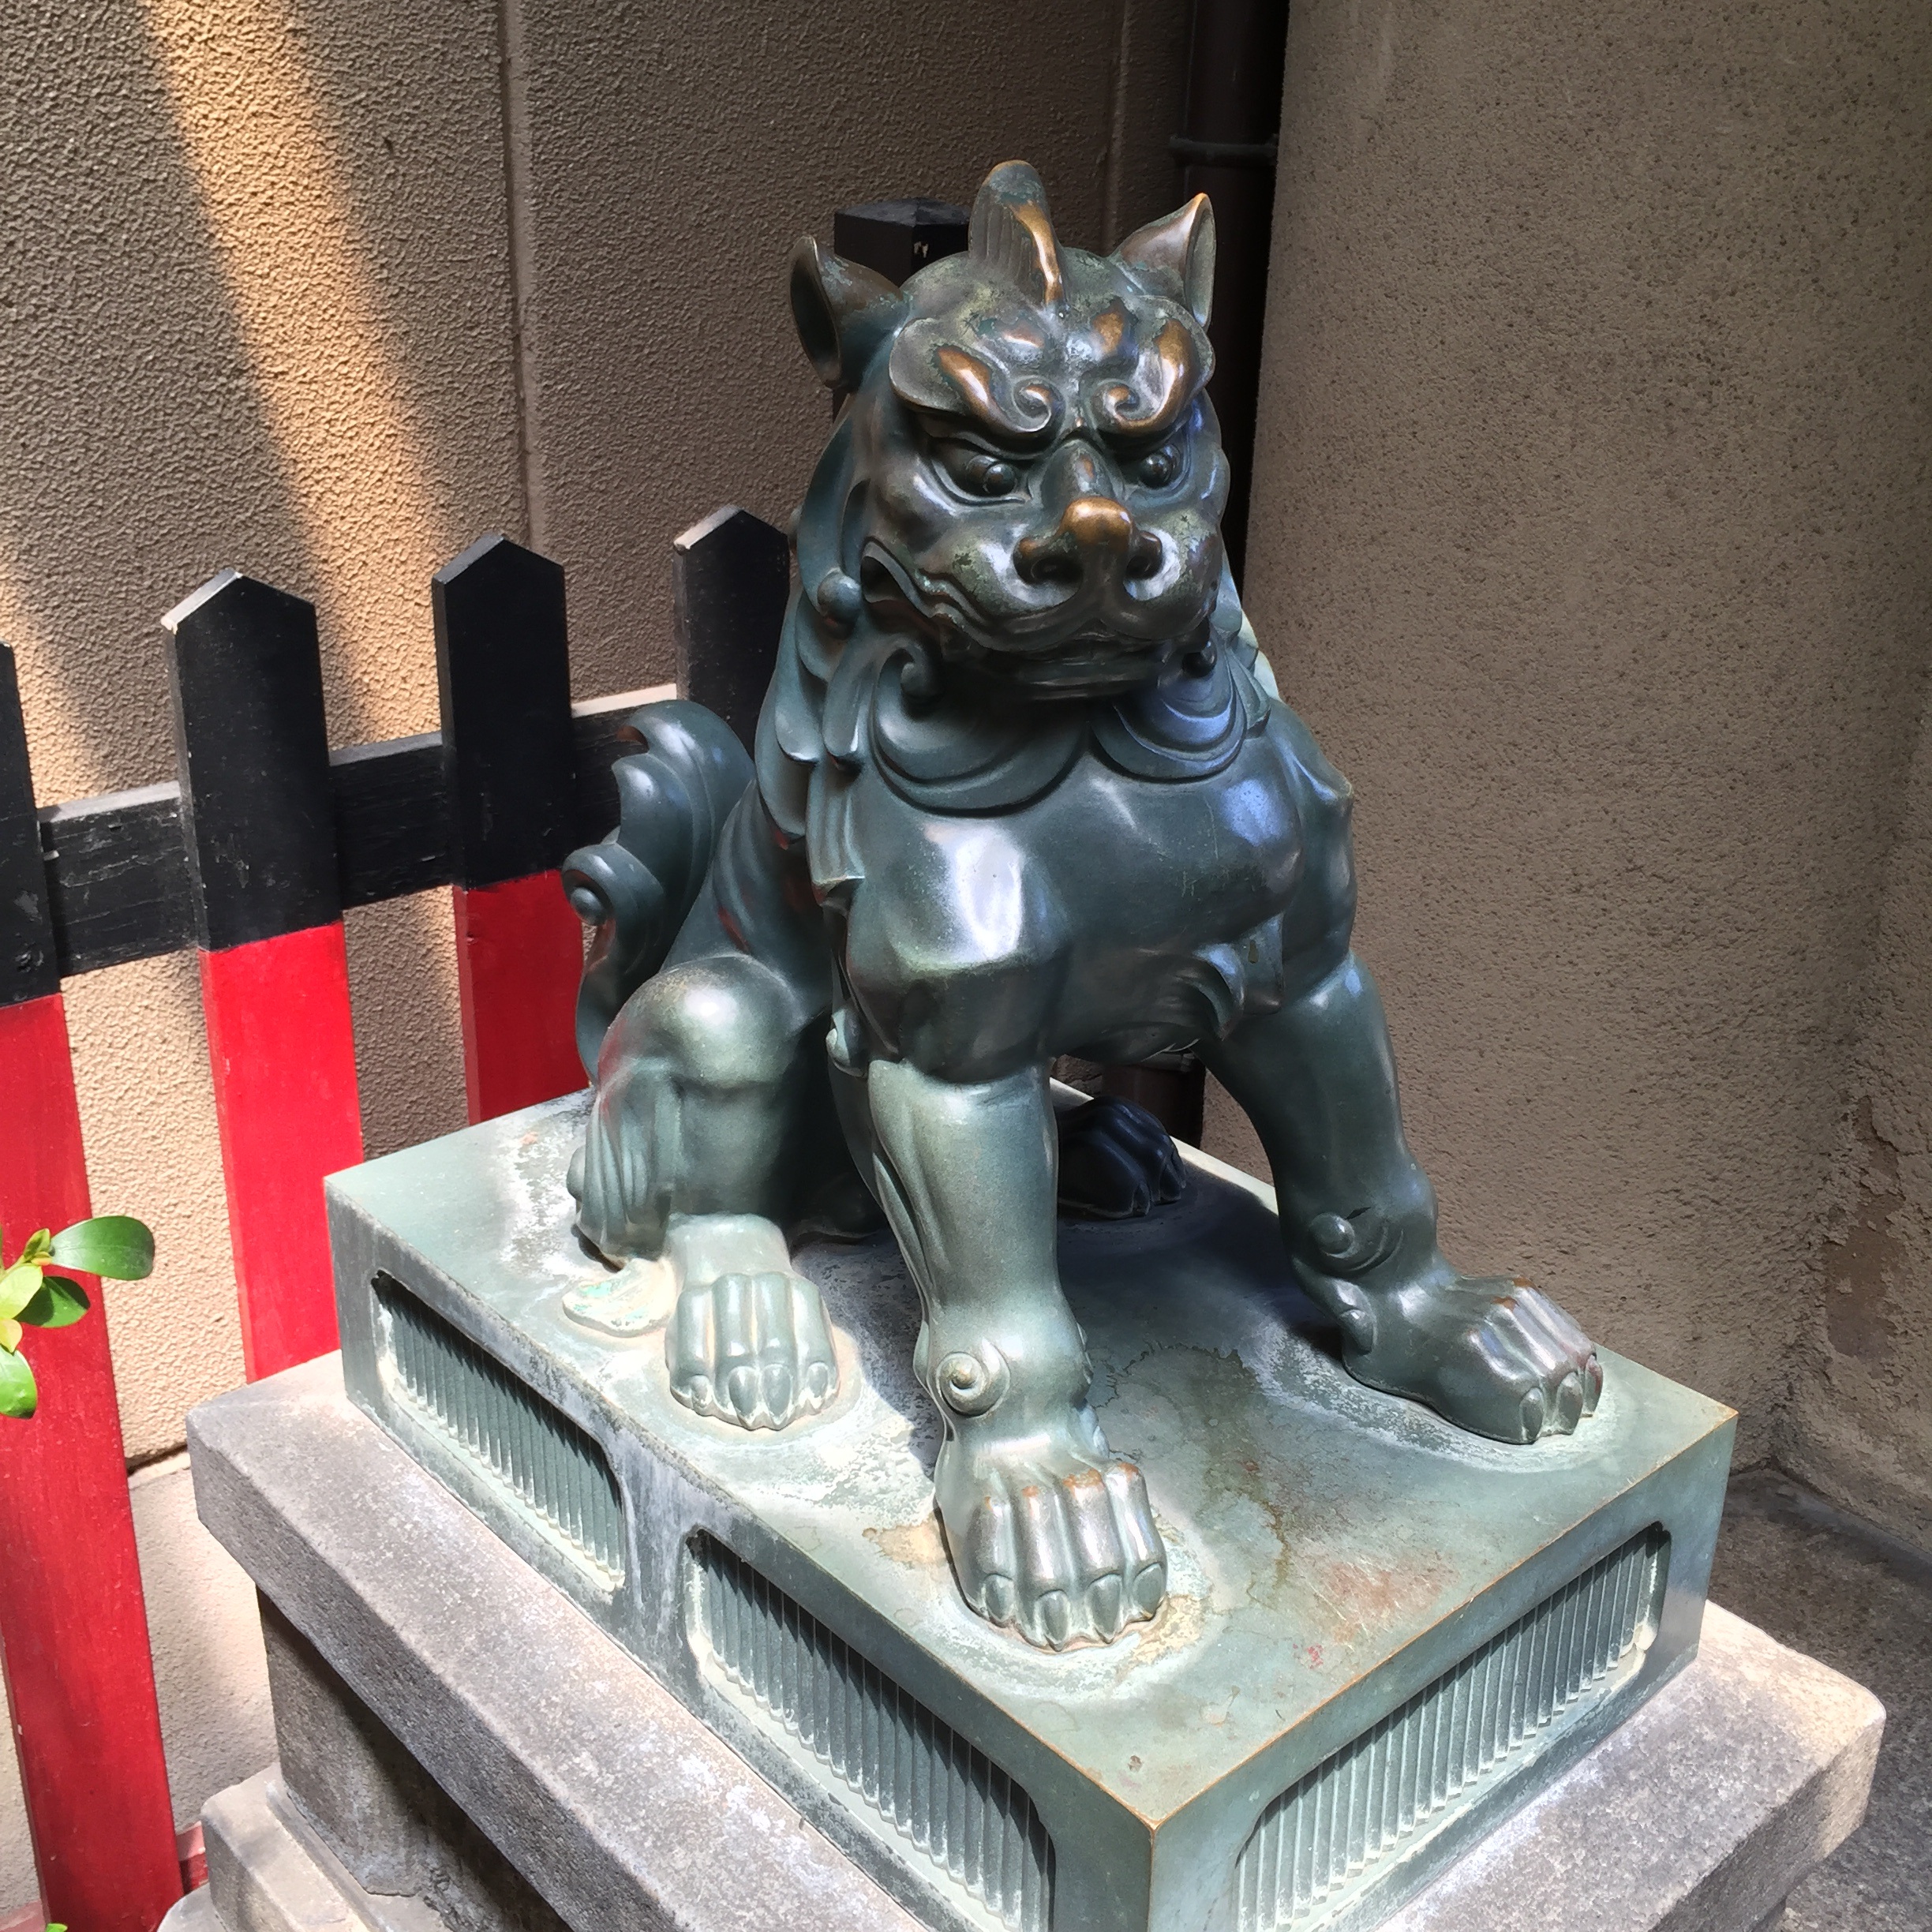
monument, asian, statue, lion, sculpture, art, shrine, kyoto, carving, guardian dogs